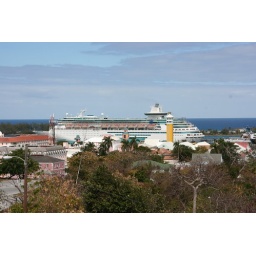
Photo taken from water tower site in Nassau